Occupation of Mongolia

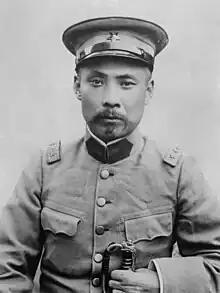
Duan Qirui

The invasion of Mongolia was the brainchild of Chinese Prime Minister Duan Qirui, who engineered China's entry into World War I. He took out several large loans from the Japanese government, including the Nishihara Loans. He used the money to create the "War Participation Army", ostensibly to battle the Central Powers. His rivals knew that the purpose of the army was really to crush internal dissent. It existed outside the Ministry of the Army and was controlled by the "War Participation Bureau", which he led, and it was staffed entirely by his Anhui clique. President Feng Guozhang, Duan's rival, had no control, despite constitutionally being commander-in-chief. When the war ended without a soldier stepping foot abroad, his critics demanded the disbanding of the War Participation Army. Duan had to find a new purpose for his army. Mongolia was chosen for several reasons: